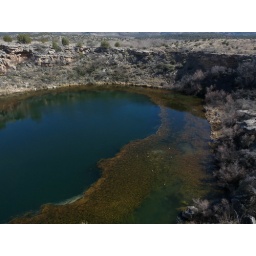
The water is so rich in algae, no fish can survive because there's no oxygen, just birds and leeches.